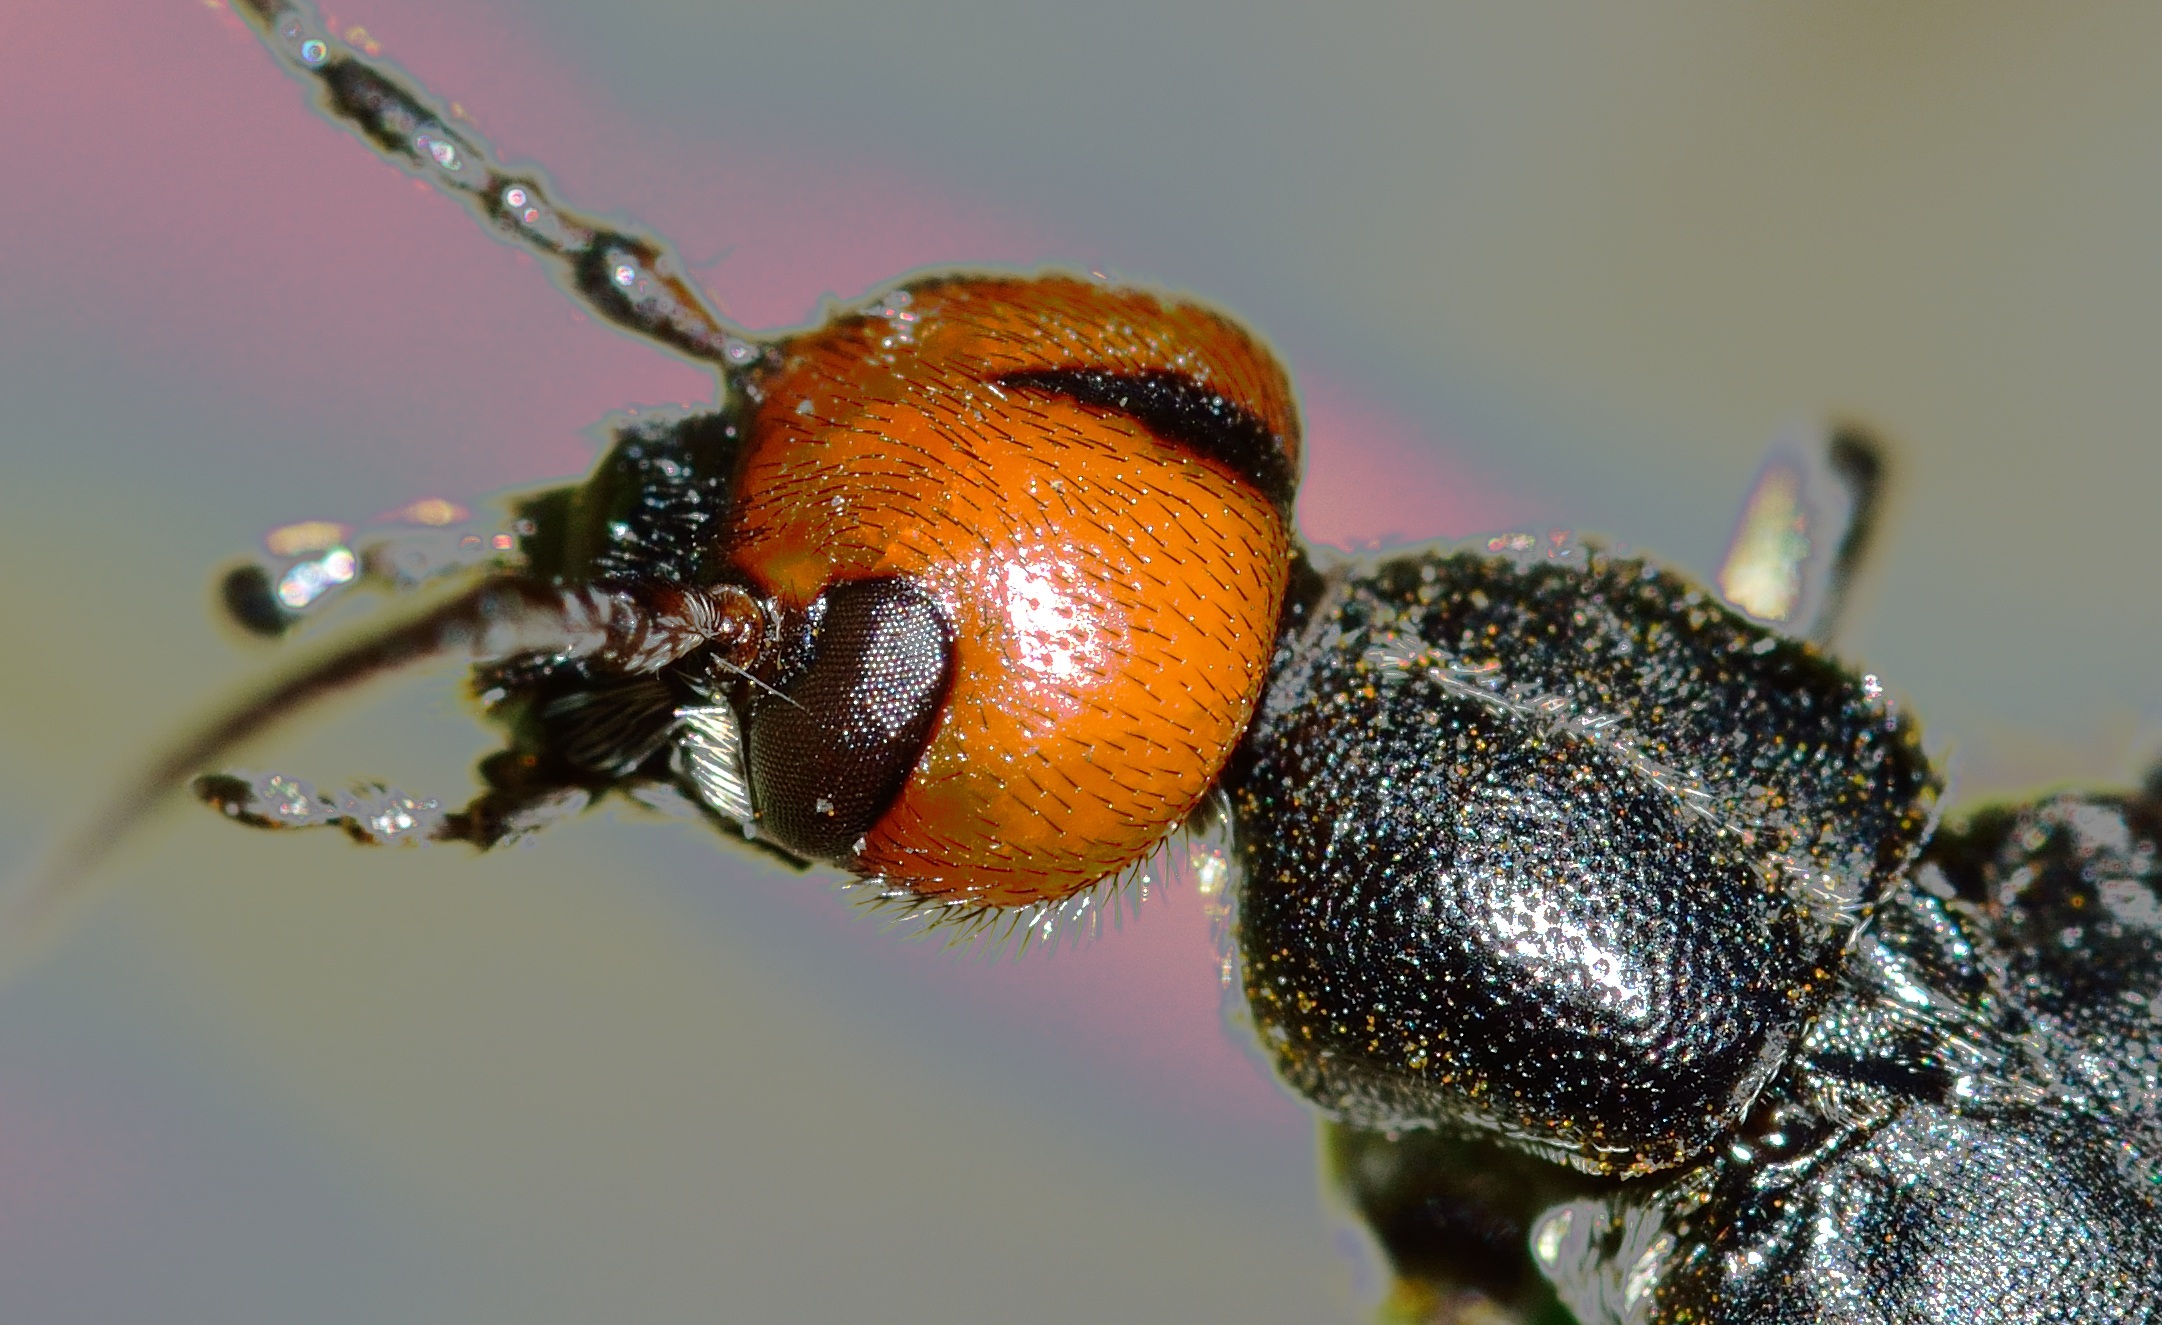
nature, photography, flower, fly, wildlife, insect, closeup, fauna, invertebrate, close up, head, insects, beetle, weevil, macro photography, arthropod, leaf beetle, membrane winged insect, public domain images